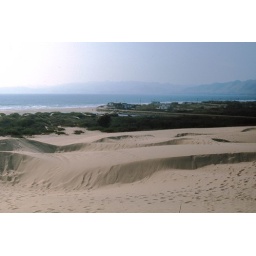
Looking north across the Arroyo Grande creek at the houses along the beach in Oceano.